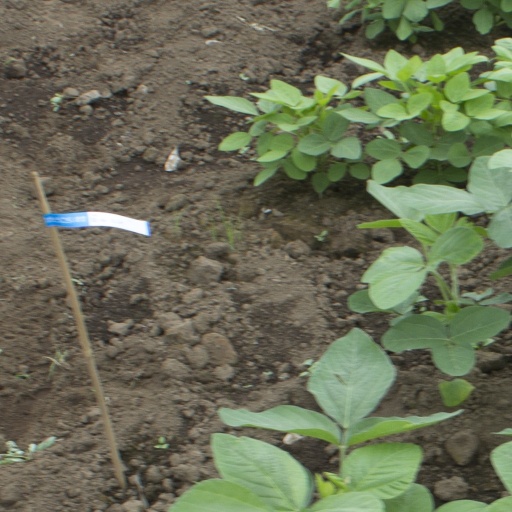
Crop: soybean